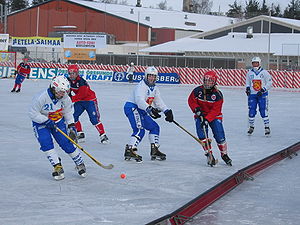
VM i bandy 2004 (kvinder) / Resultater / Indledende runde
Finland vandt 12-1 over Norge i den indledende runde.
Verdensmesterskabet i bandy for kvinder 2004 var det første VM i bandy for kvinder. Mesterskabet bliver arrangeret af Federation of International Bandy og afviklet i Lappeenranta, Finland i perioden 18. - 22. februar 2004.